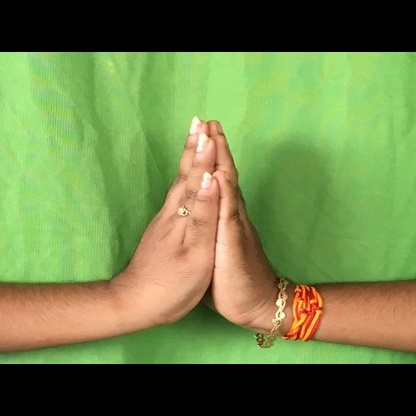
Mudra: Anjali